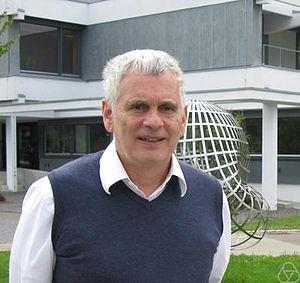
Dorian Morris Goldfeld, né le 21 janvier 1947 à Marbourg en Allemagne, est un mathématicien américain.